Return to Paradise (1998 film)

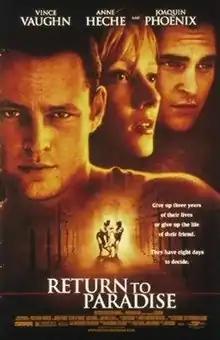
Theatrical release poster

Return to Paradise is a 1998 American drama-thriller film directed by Joseph Ruben, written by Wesley Strick and Bruce Robinson, and starring Vince Vaughn, Anne Heche, and Joaquin Phoenix. "Return to Paradise" is a remake of the 1989 French film "". The film had its premiere on August 10, 1998, and was released to theaters on August 14, 1998.